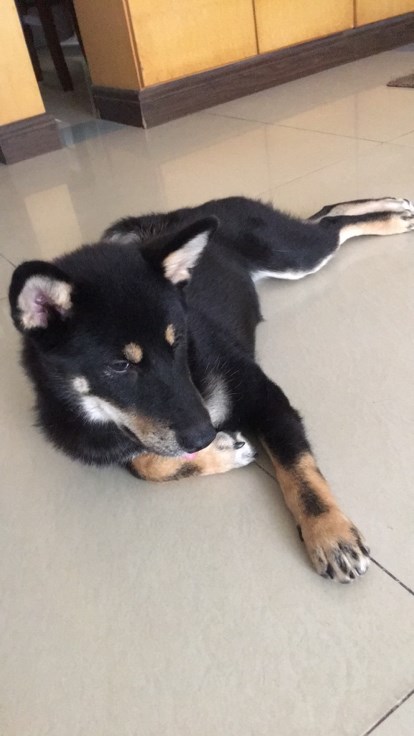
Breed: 1043-n000001-Shiba_Dog